Astrology

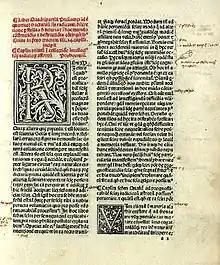
Ptolemy's "Tetrabiblos", the Hellenistic text that founded Western astrology

The Hellenistic schools of philosophical skepticism criticized astrology, alongside all other beliefs. Criticism of astrology by academic skeptics such as Carneades, Cicero, and Favorinus; Pyrrhonists such as Sextus Empiricus; and neoplatonists such as Plotinus, has been preserved.